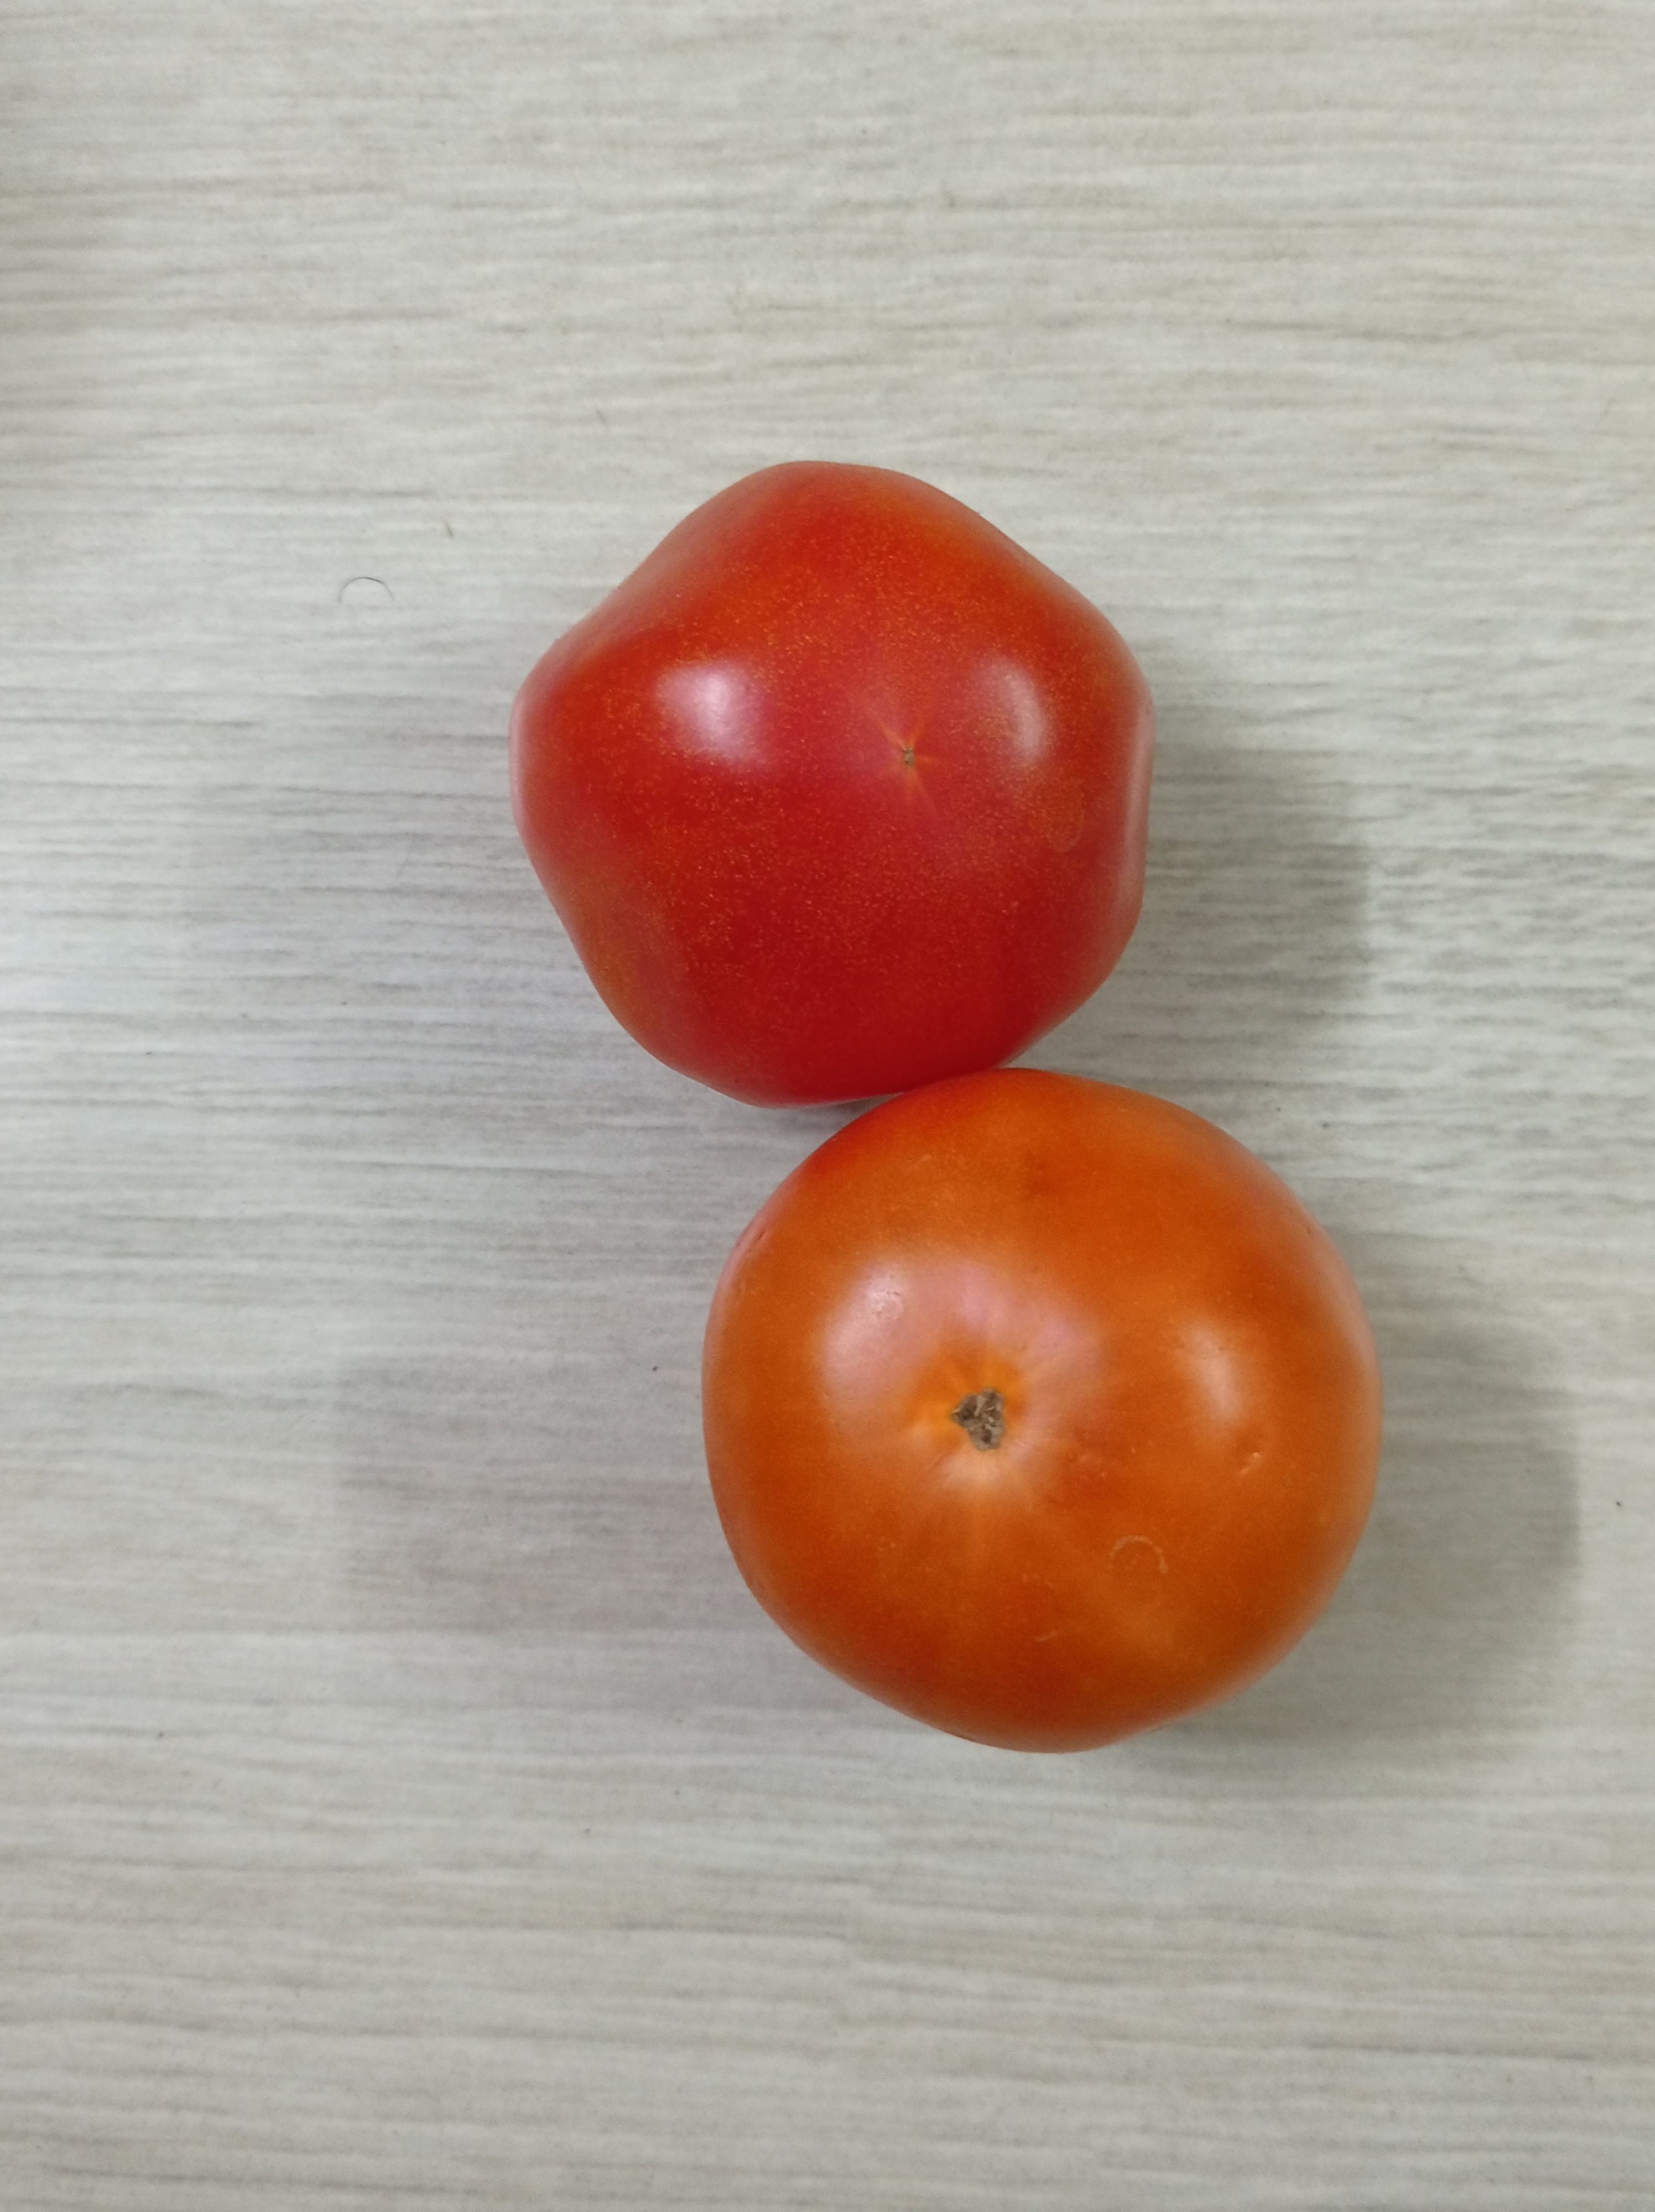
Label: Fresh